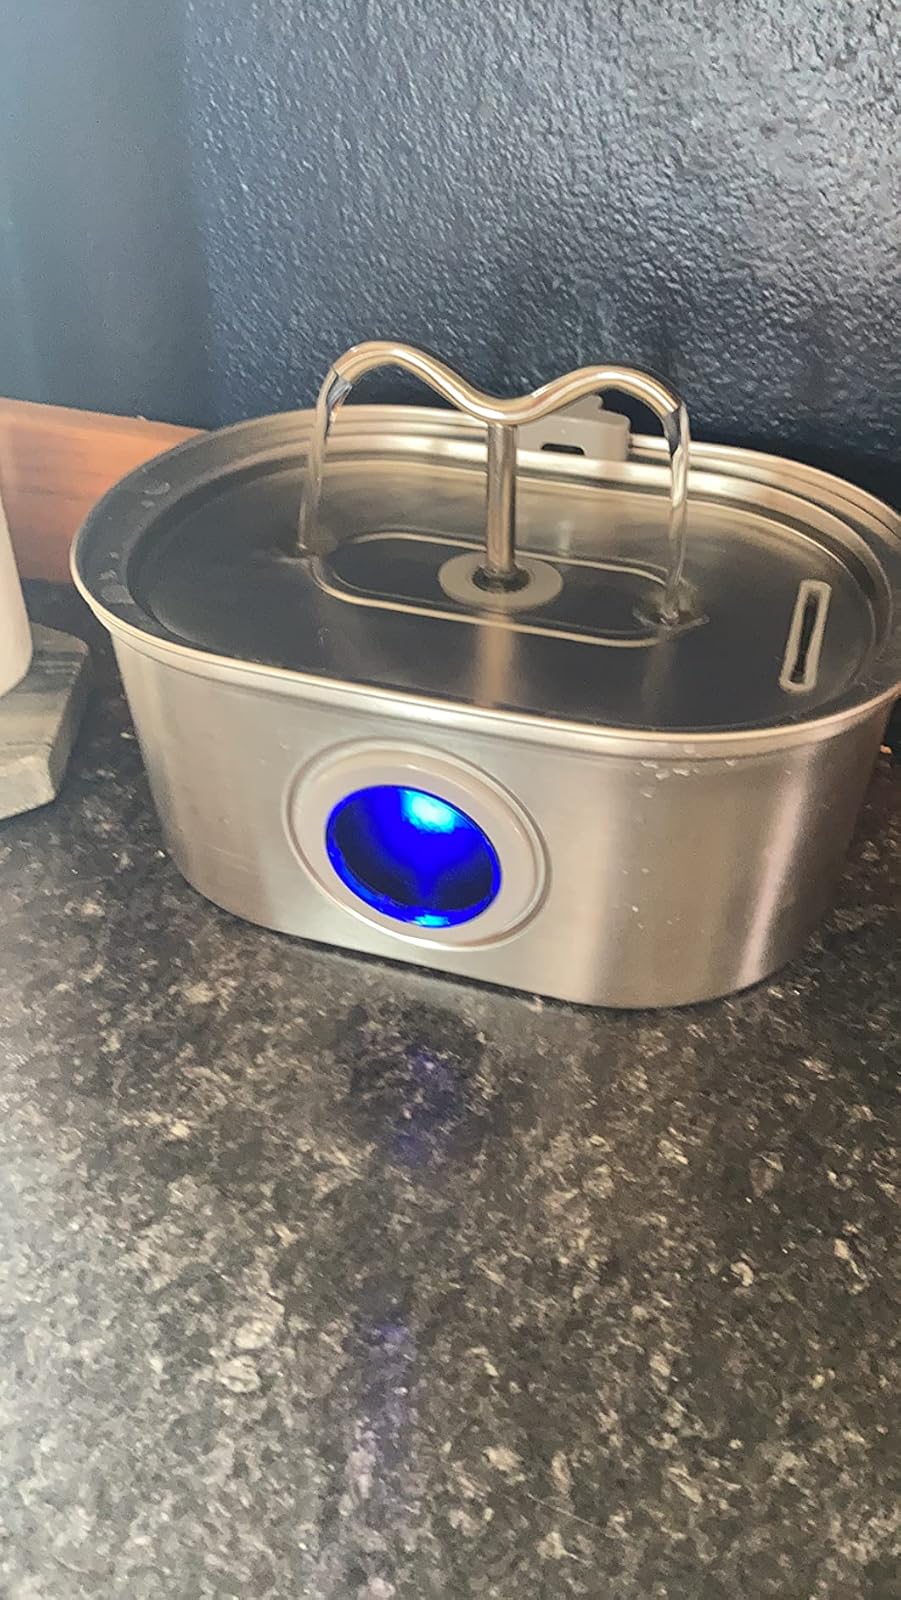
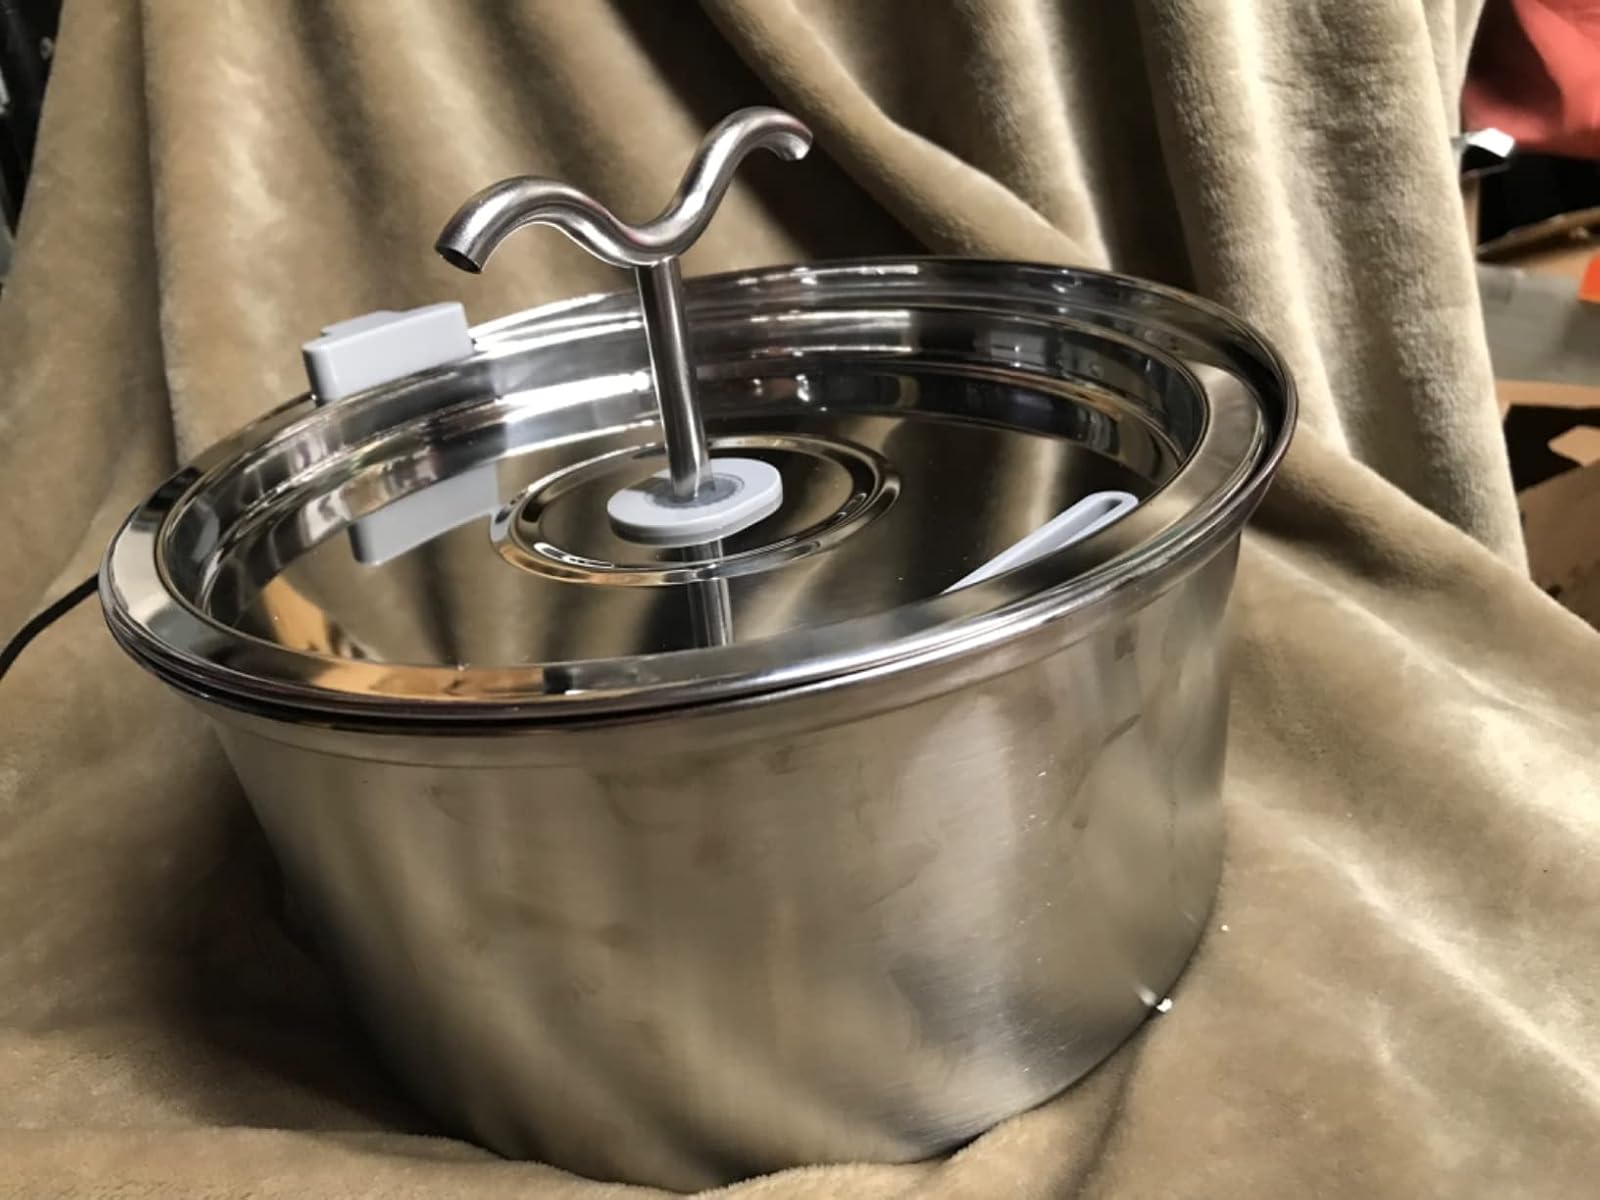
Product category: items_bowl
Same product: no